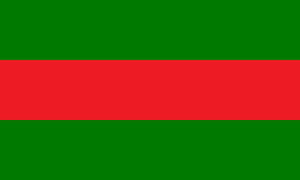
Cet article présente une liste des principales villes d'Équateur jusqu'en 2012.
Arenillas est un canton d'Équateur situé dans la province d'El Oro.